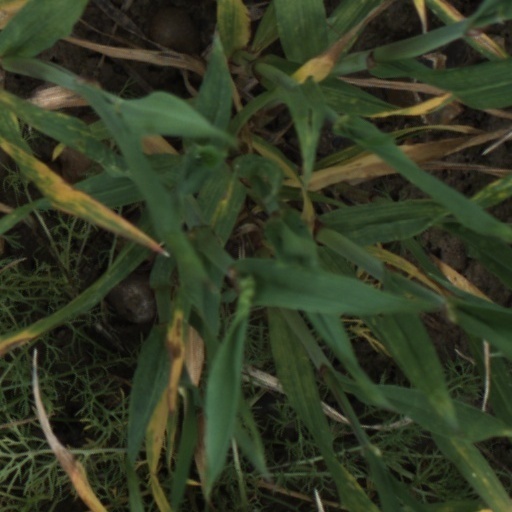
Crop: wheat